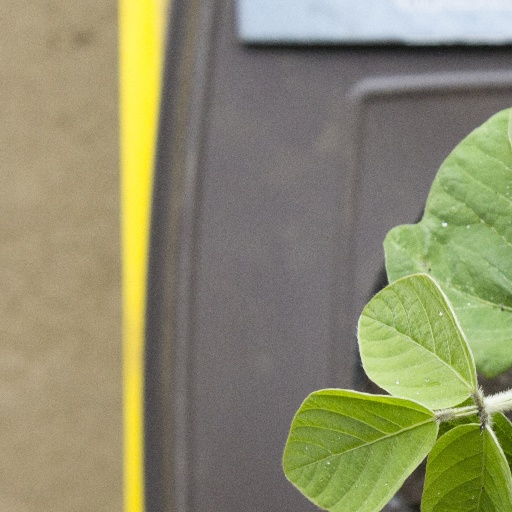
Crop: soybean